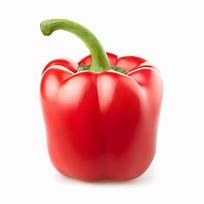
Label: capsicum